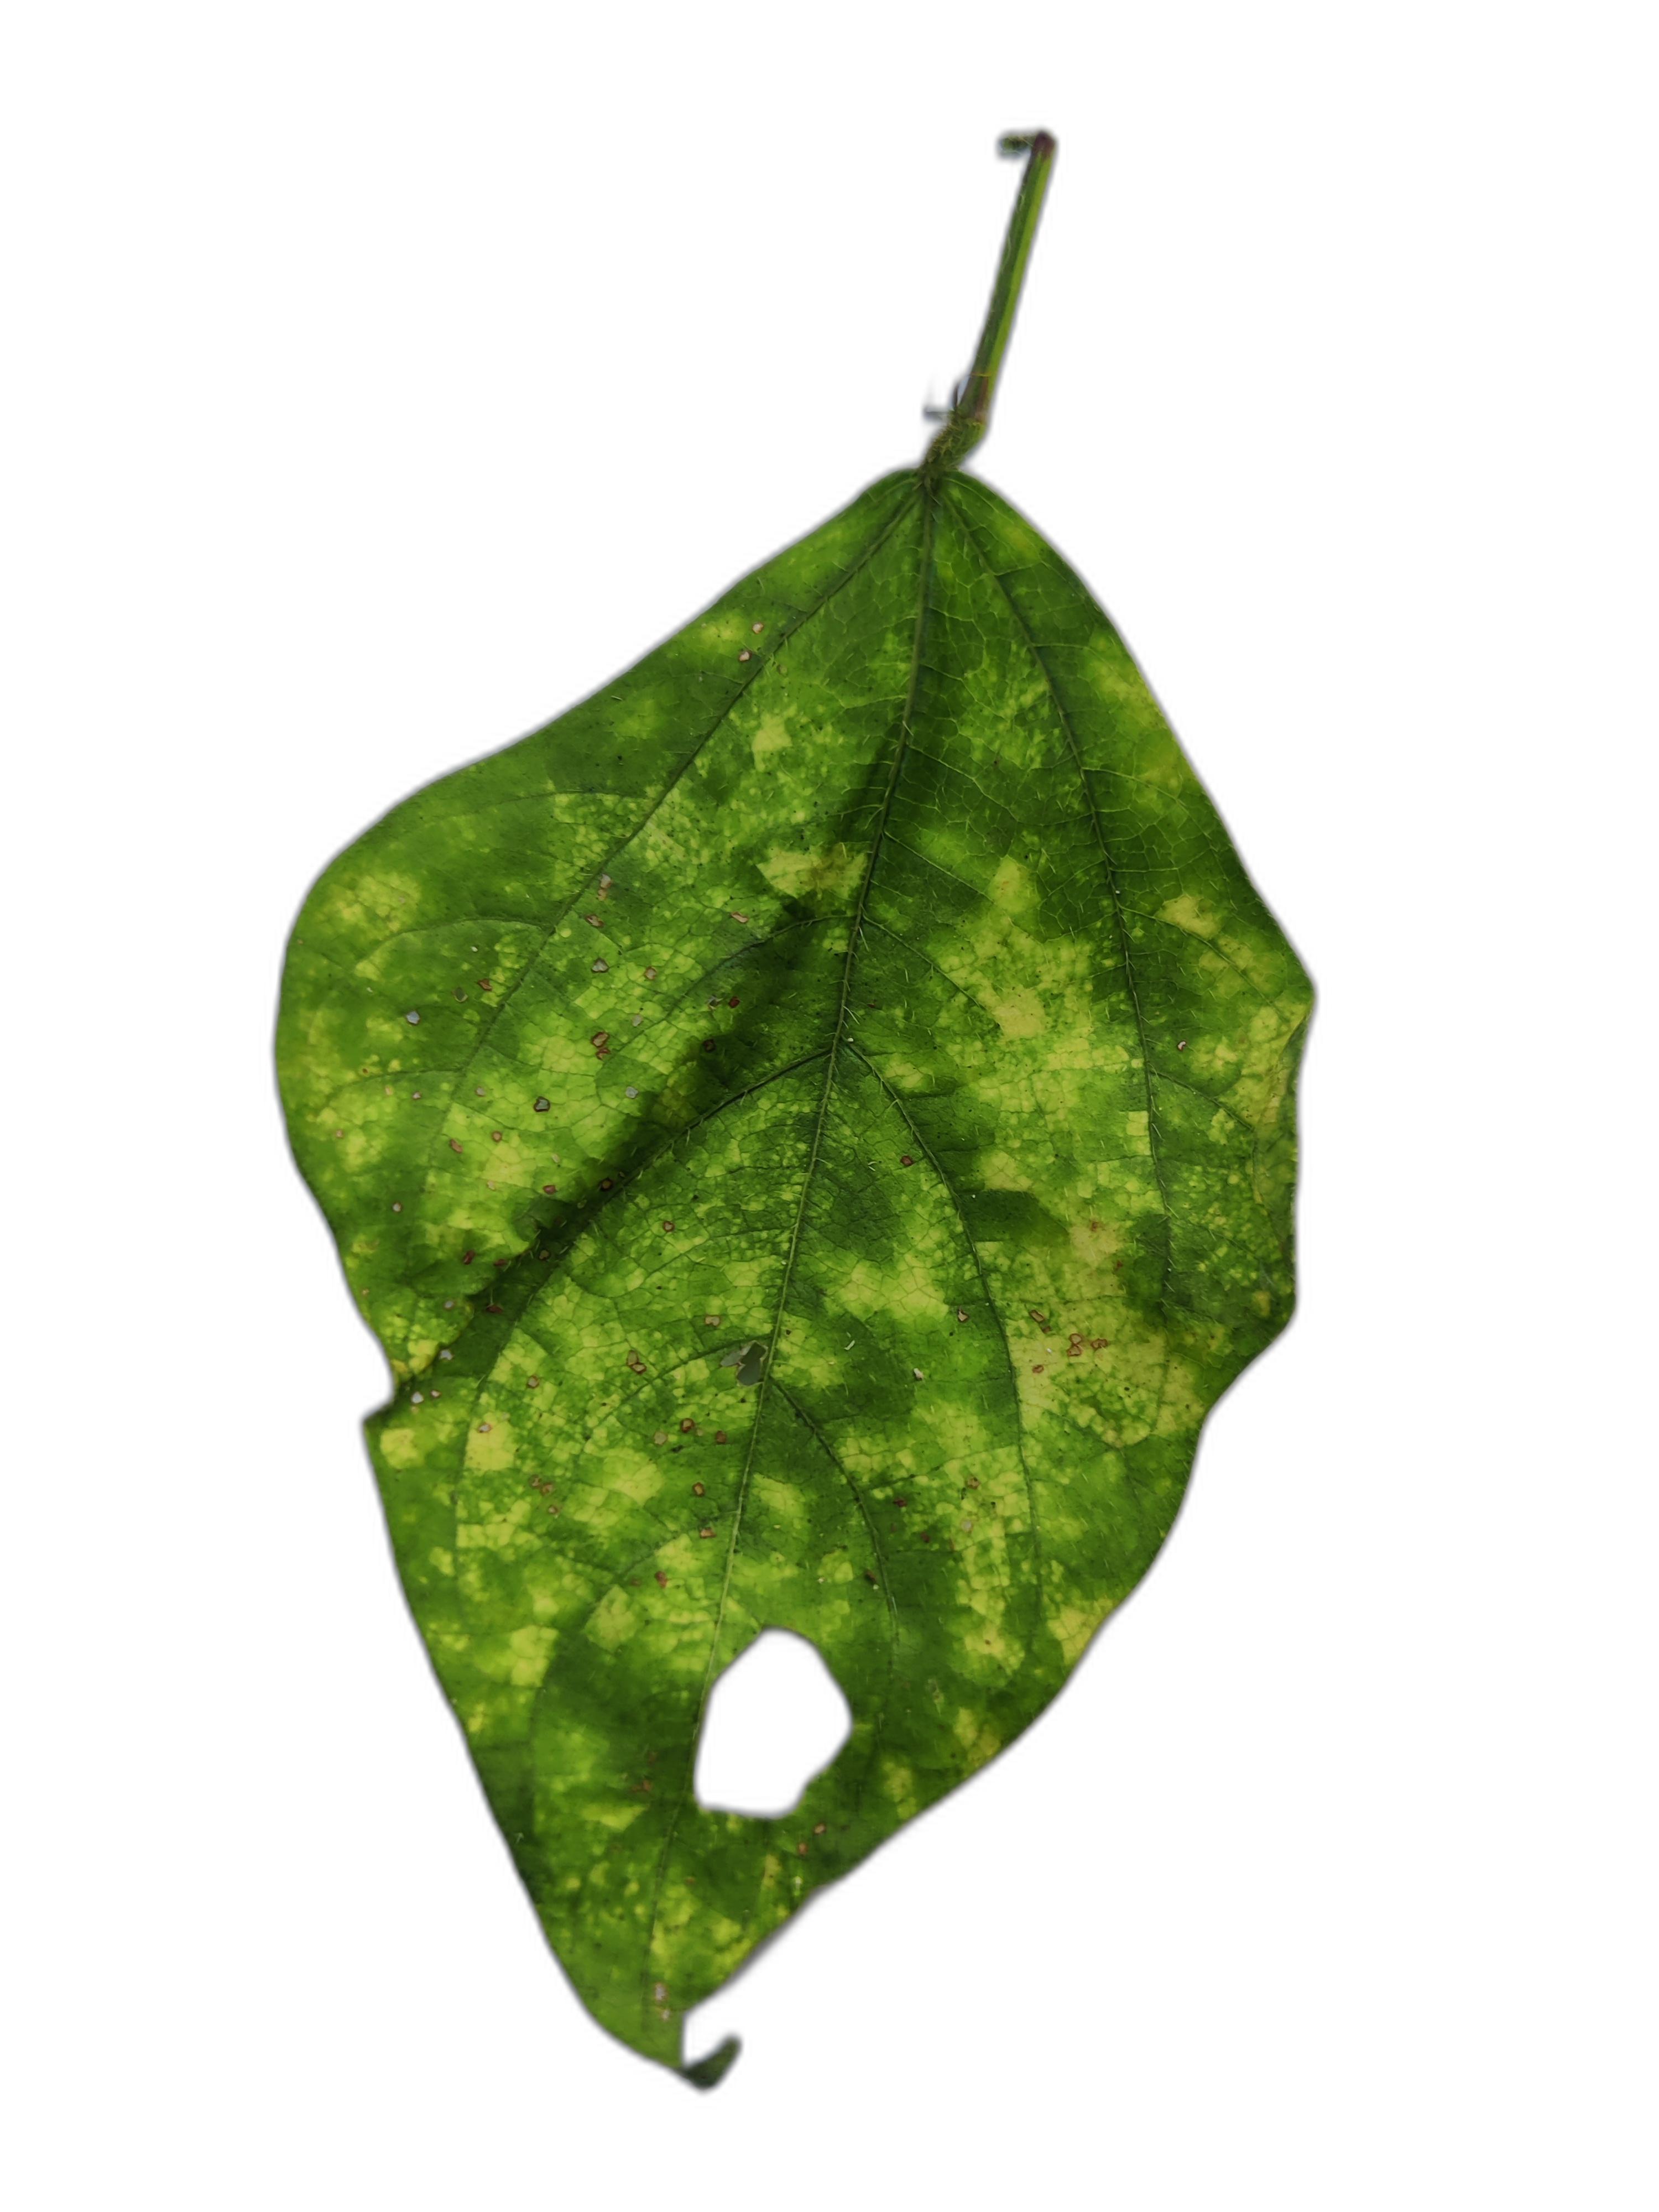
Label: Yellow Mosaic